A607 road

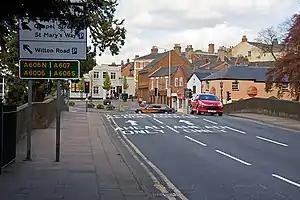
Crossing the River Eye in Melton Mowbray

Entering Melton Mowbray as "Leicester Road", it passes the headquarters of Samworth Brothers on the Leicester Road Industrial Estate and crosses the former Northampton to Nottingham railway and then the Birmingham to Peterborough Line. It meets two roundabouts and passes Long Field Academy to the left. It meets "Dalby Road" (B6047, for Tilton on the Hill) to the right at the Total (former BP) "Malthurst Egerton Park Filling Station", and crosses the two sections of the River Eye. It passes through the middle of Melton Mowbray and meets the A606 from the right. Opposite Brooksby Melton College, it meets the A6006 (for Loughborough) to the left, and the A606 exits straight ahead. It follows the exit to the right at the traffic lights crossroads and passes to the north of the town centre. At the traffic lights junction with the B676 (for Pedigree Petfoods), it leaves to the left, where it is crossed by the Jubilee Way. As "Thorpe Road" it passes the small Melton Mowbray Hospital on the right, near the B676 junction, and passes the JET "Brobot Melton Mowbray" garage and a Tesco on the right. It bends to the right, and the road ahead, "Melton Spinney Road", is the exit for Twinlakes Theme Park (in the parish of Waltham and Thorpe Arnold).